Battle of Craibstone

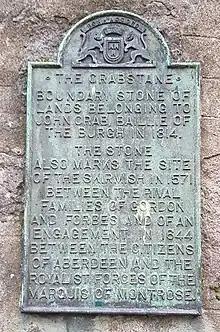
Monument marking the site of the Battle of Craibstone

The Battle of Craibstone was fought on 20 November 1571 between Clan Gordon and the Clan Forbes on an area that has now been constructed over, found in central Aberdeen, Scotland. It was part of the Marian civil war in which the Clan Forbes supported the King James VI and the Clan Gordon supported Mary, Queen of Scots.